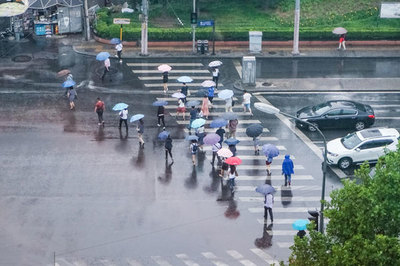
Weather: rain or strom